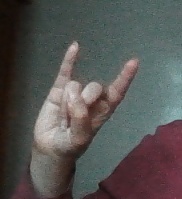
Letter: la